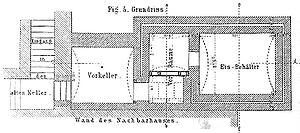
Description d'une glacière enterrée
La conservation de la viande, sur le plan alimentaire, comprend un ensemble de procédés de traitement destinés à conserver les propriétés nutritives, le goût, la texture et la couleur de l'aliment cru, mi-cuit ou cuit, en veillant à le garder comestible, préservé de tout élément qui pourrait provoquer une intoxication alimentaire.